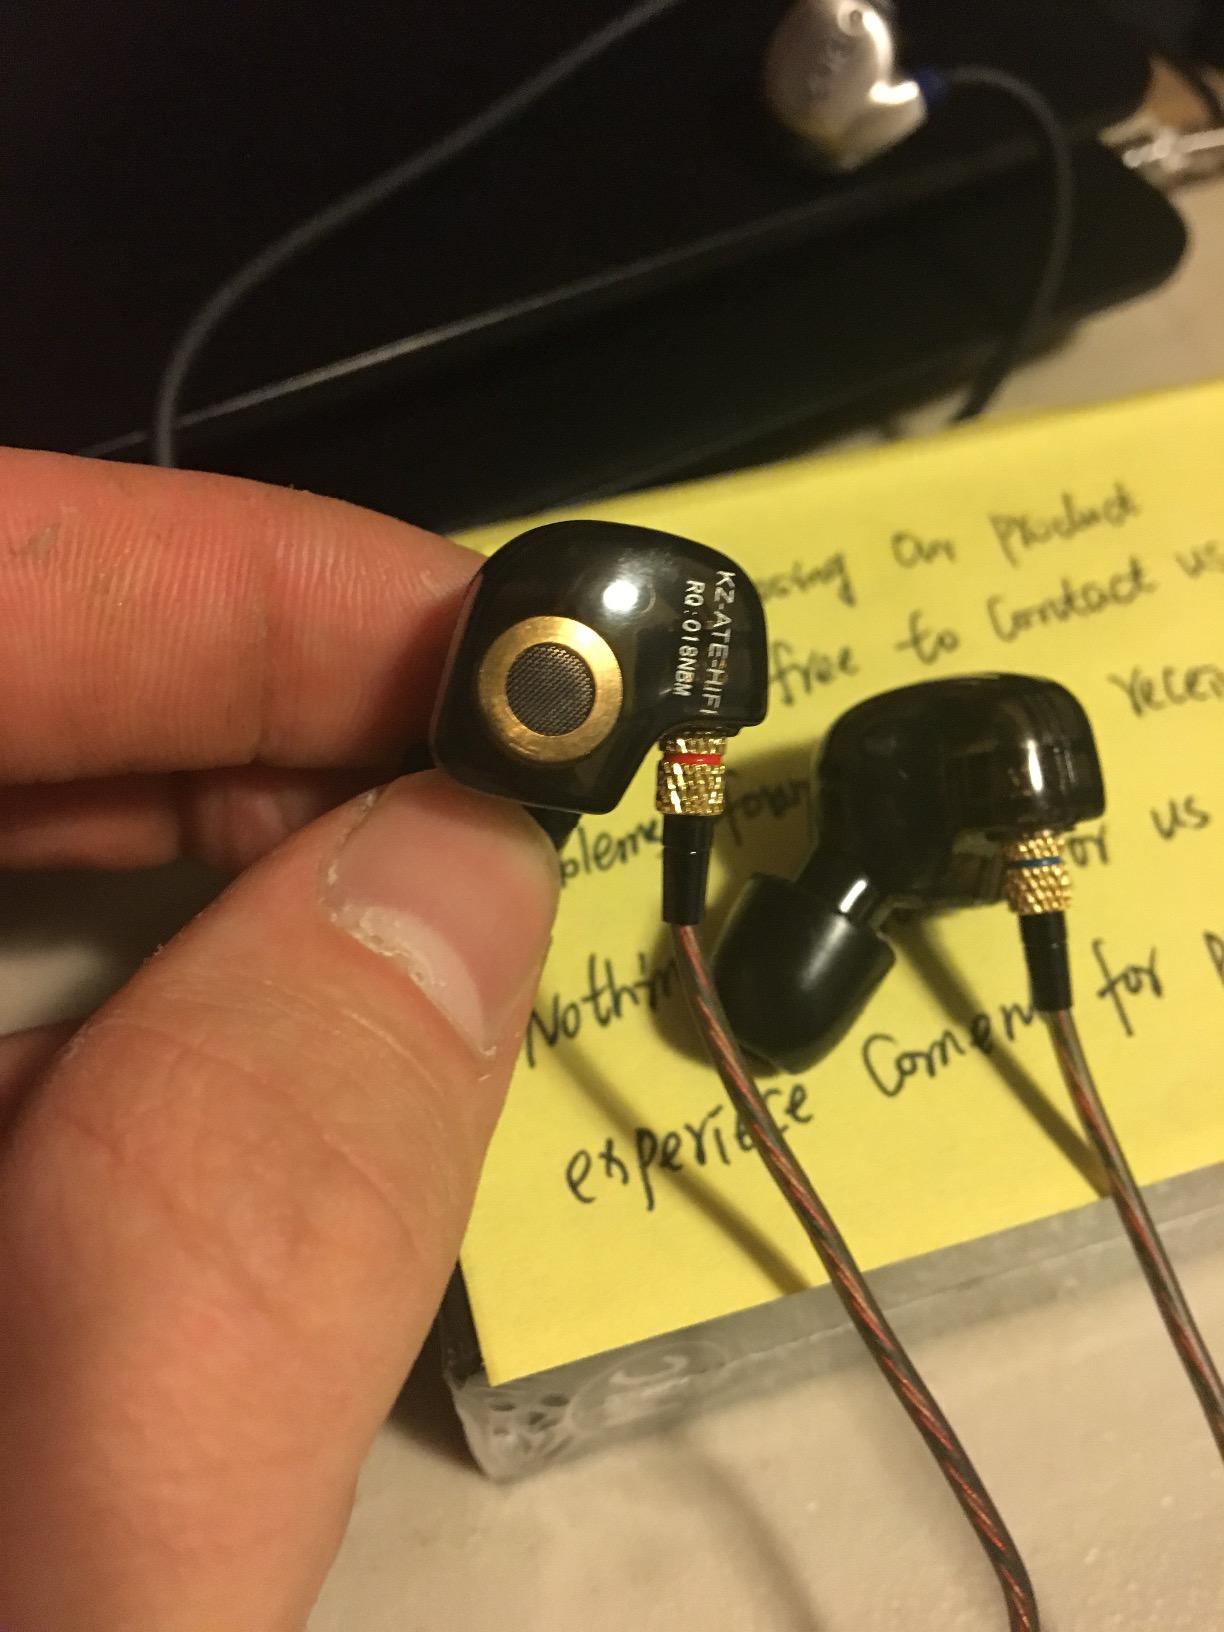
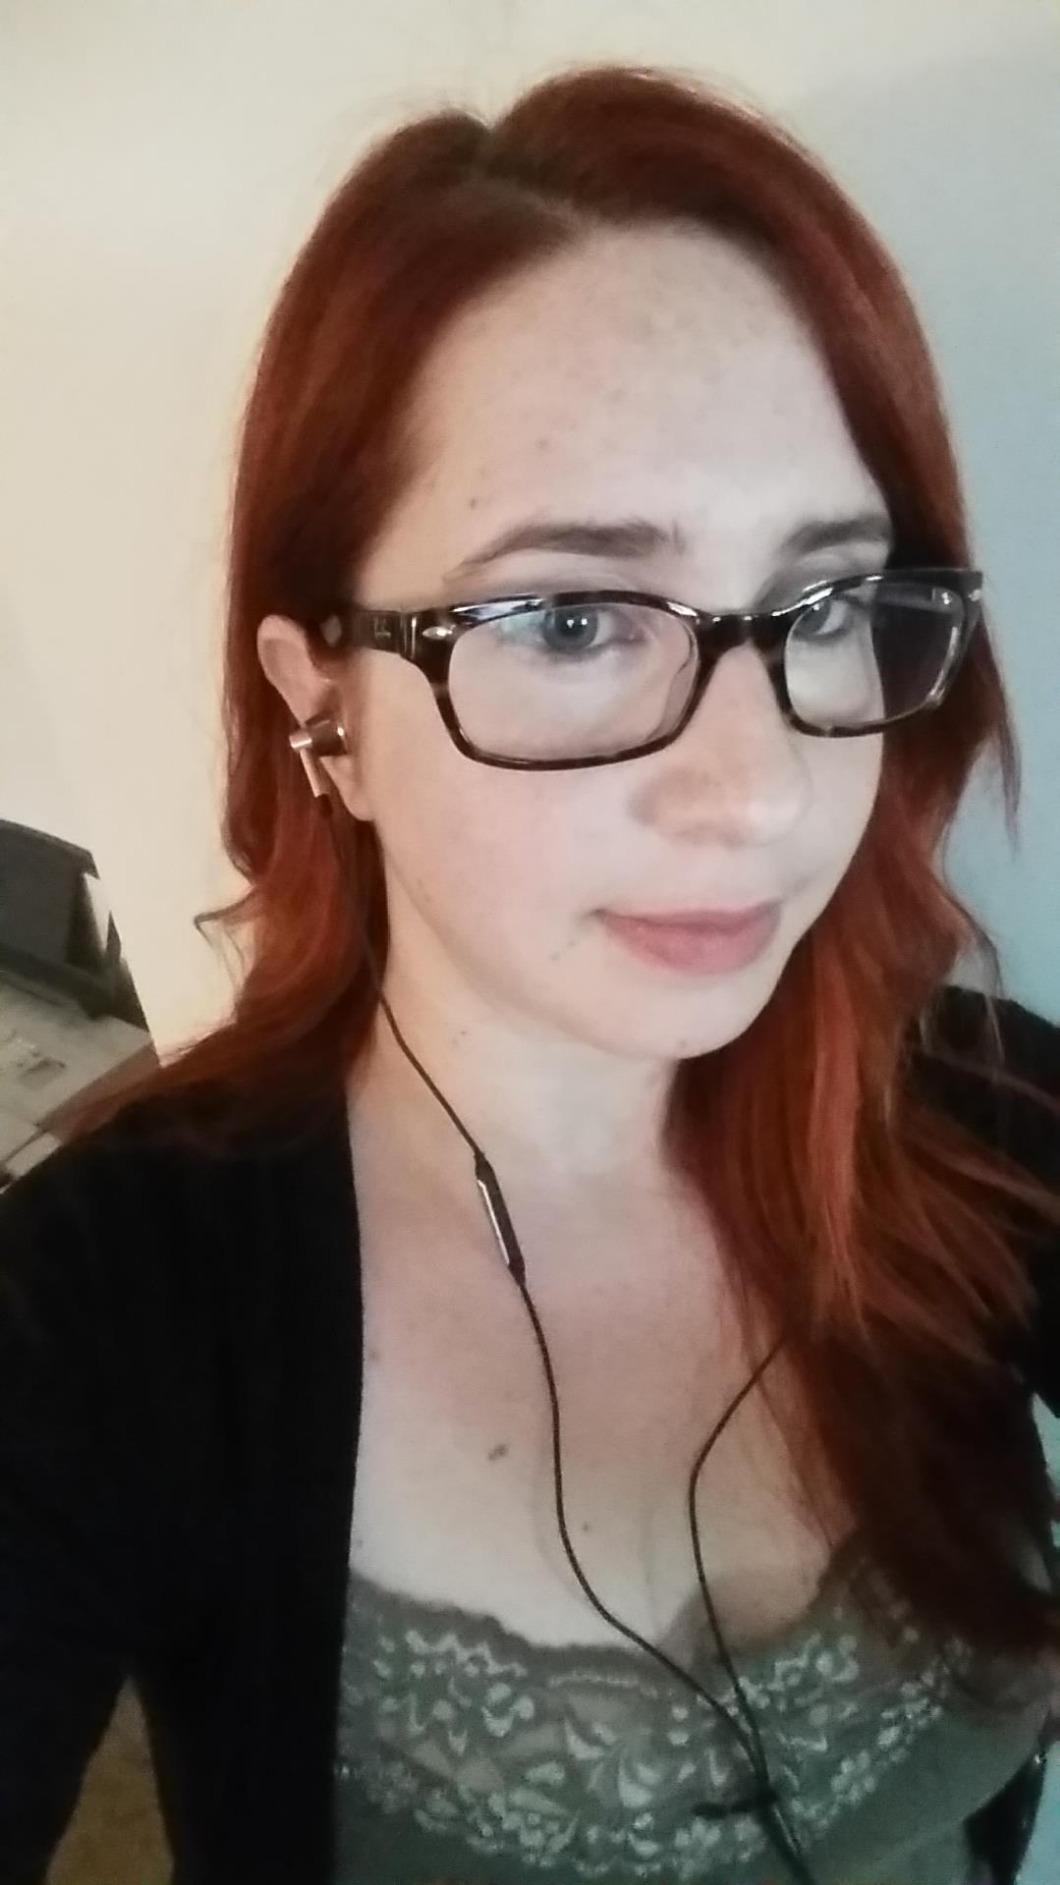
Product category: headphones
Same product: no